Pride Month

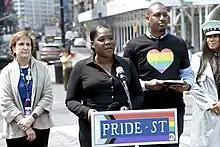
New York City's Metropolitan Transportation Authority recognizes Pride Month annually.

Following the Stonewall riots and the first pride marches, the number of LGBT groups rapidly increased, and the pride movement spread across the United States after a few years. While many Pride celebrations around the world are held in June, some cities vary the observation at different times, partially due to local weather conditions.